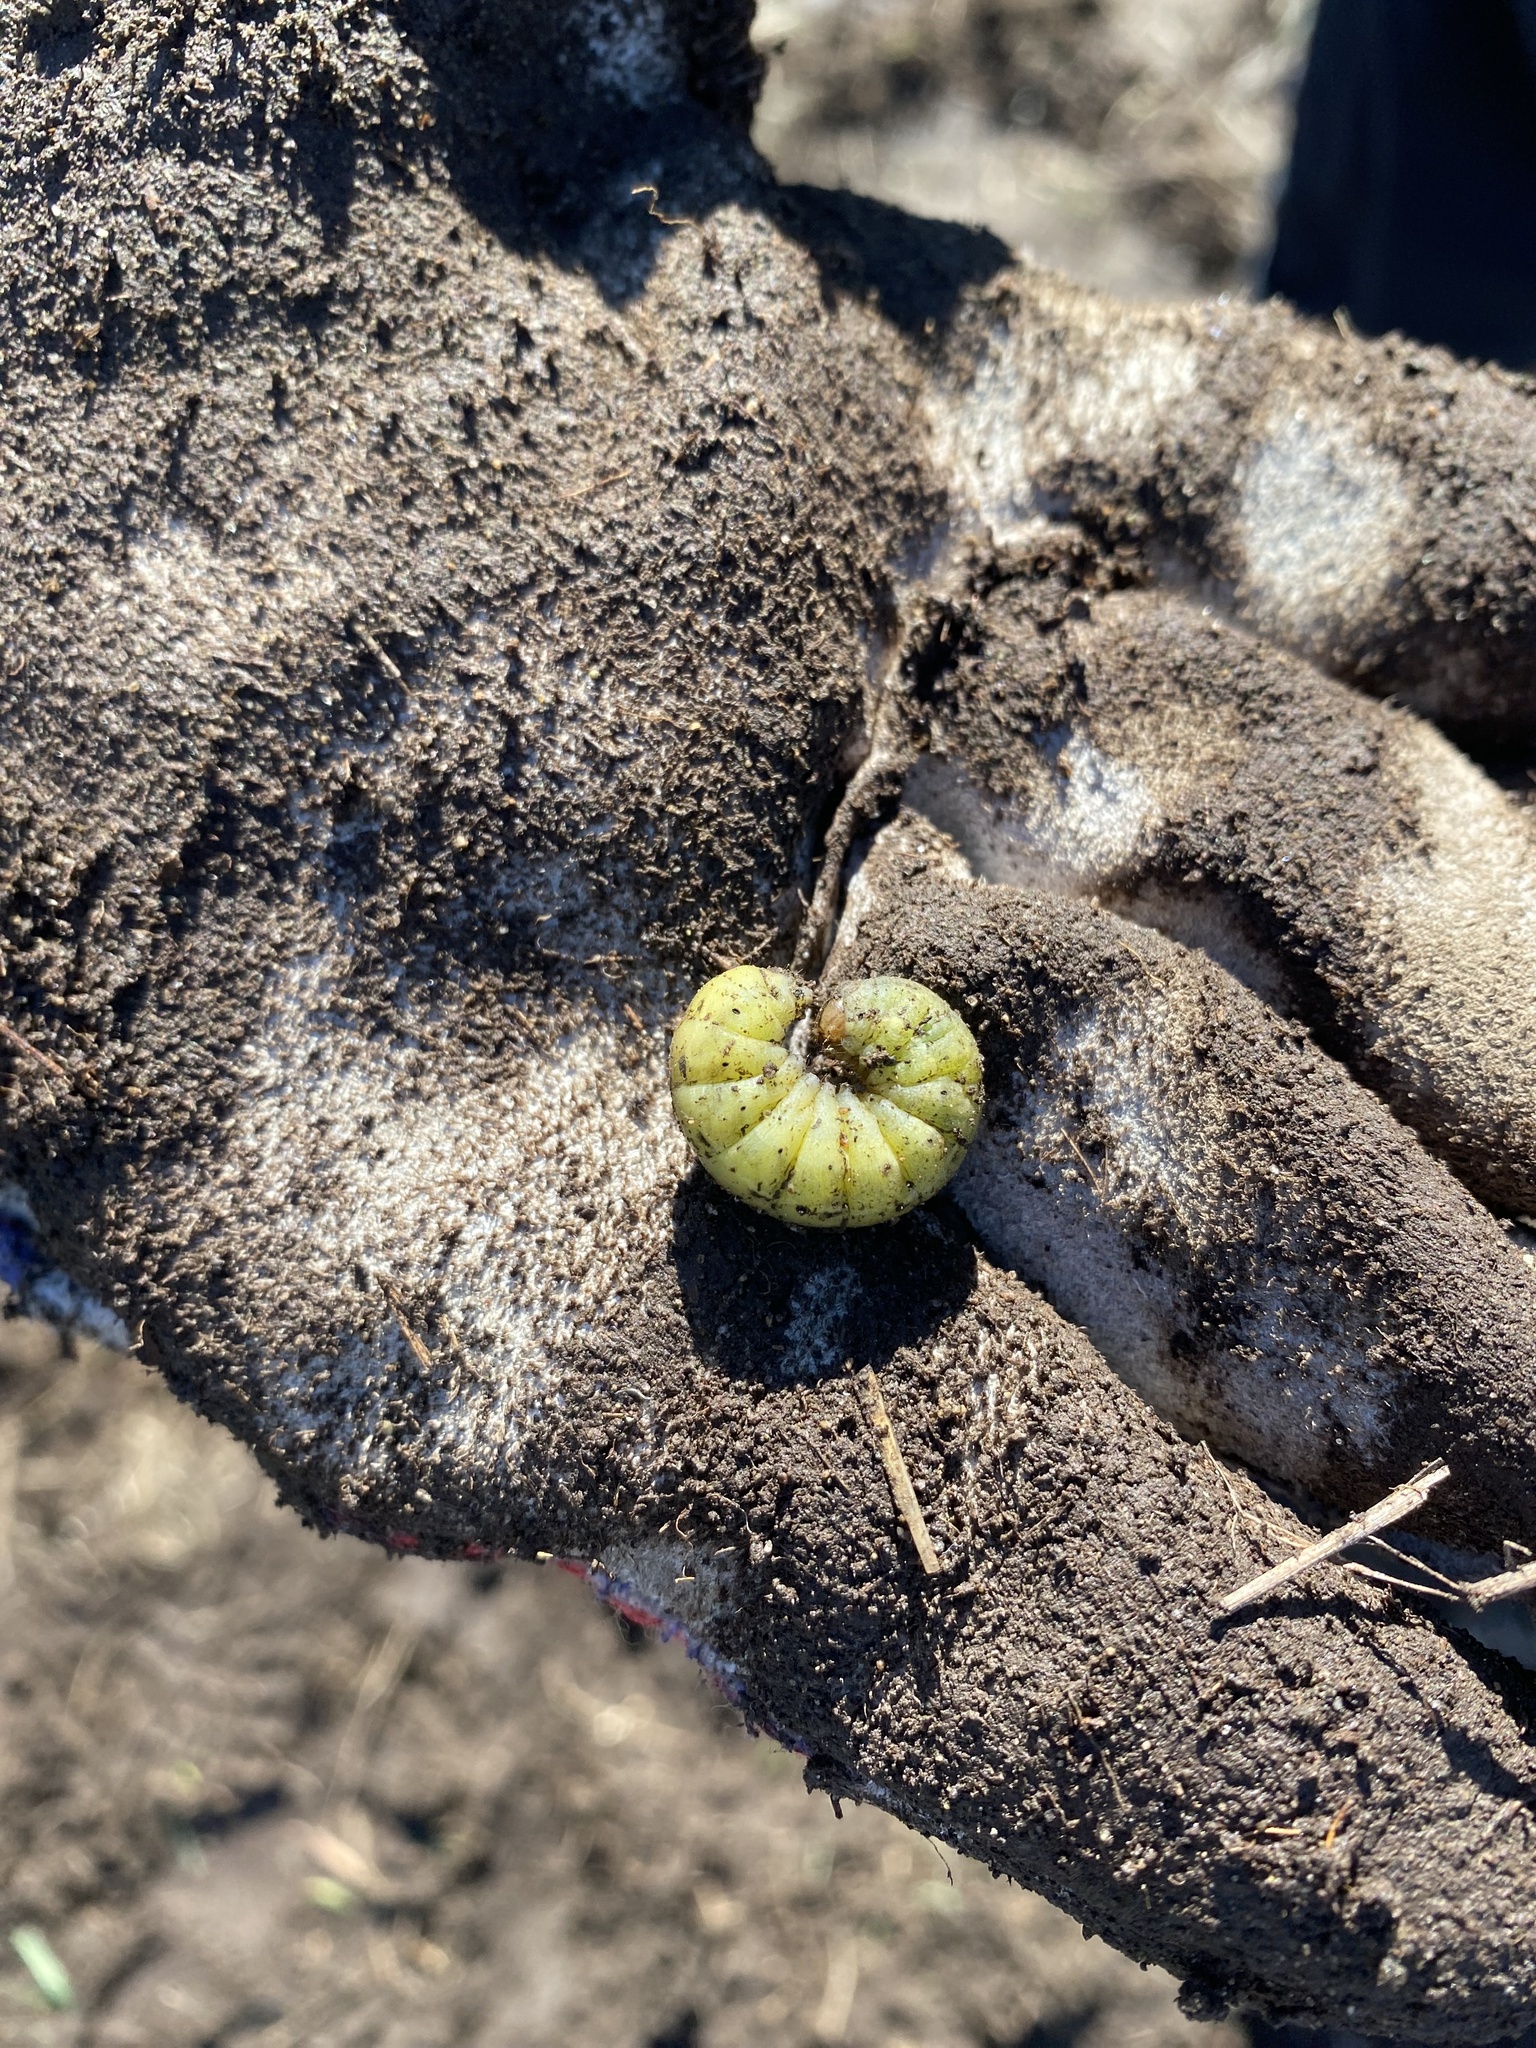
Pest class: cutworms